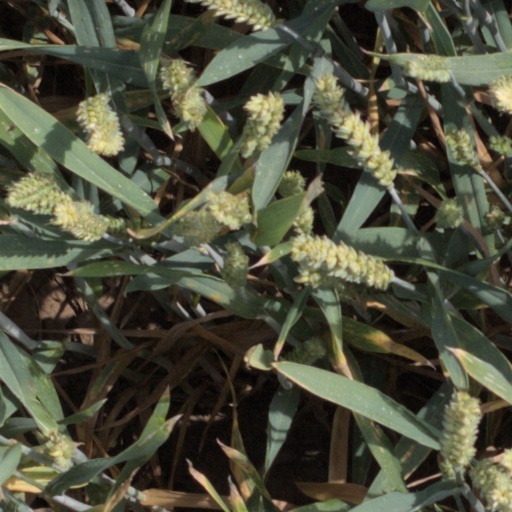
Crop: wheat